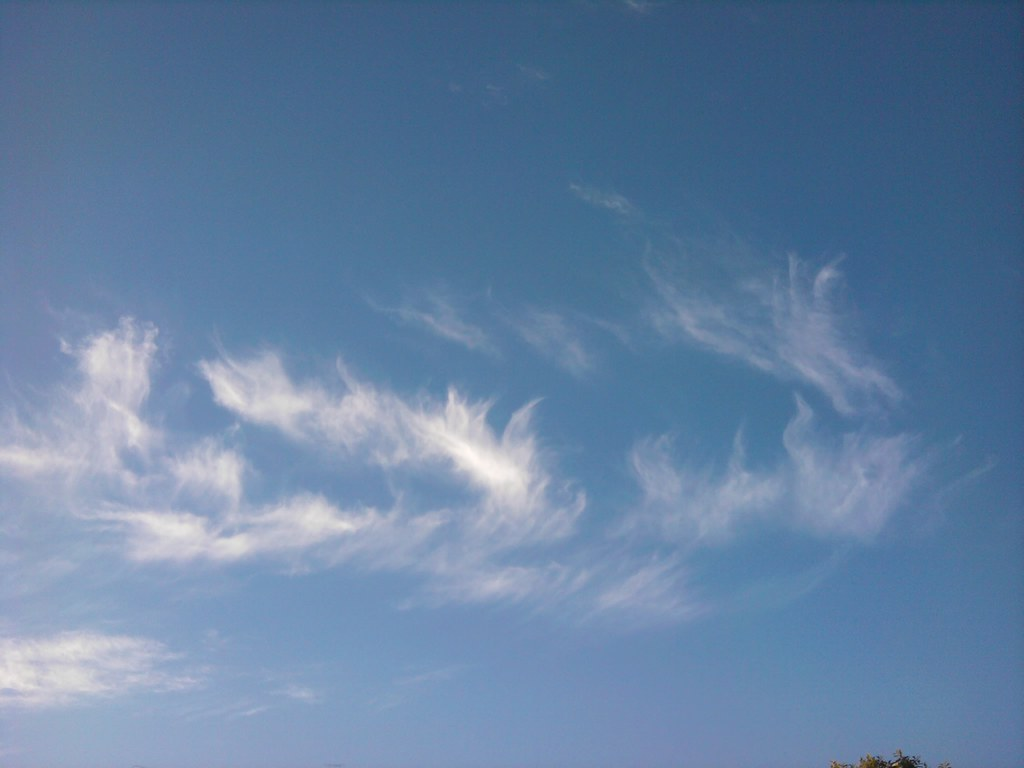
Fire: no
Smoke: no